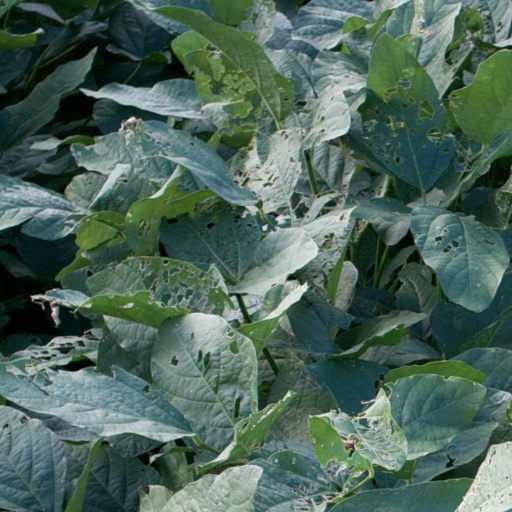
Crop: soybean